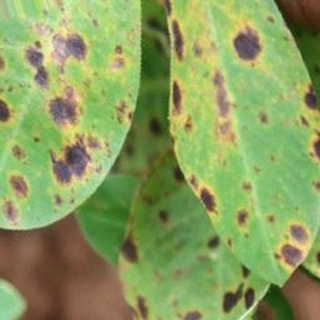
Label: groundnut_late_leaf_spot